African-American Jeremiad

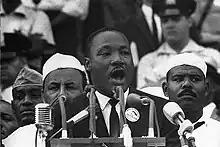
Dr. Martin Luther King, Jr., "I Have a Dream" speech, August 28, 1963

The African-American Jeremiad is a variant of the Jeremiad literary form consisting of three parts in order: promise, failure, and prophecy. Although the African-American Jeremiad has been long familiar within the African-American community, broader recognition of this literary form provides a useful tool for rhetorical criticism/analysis.